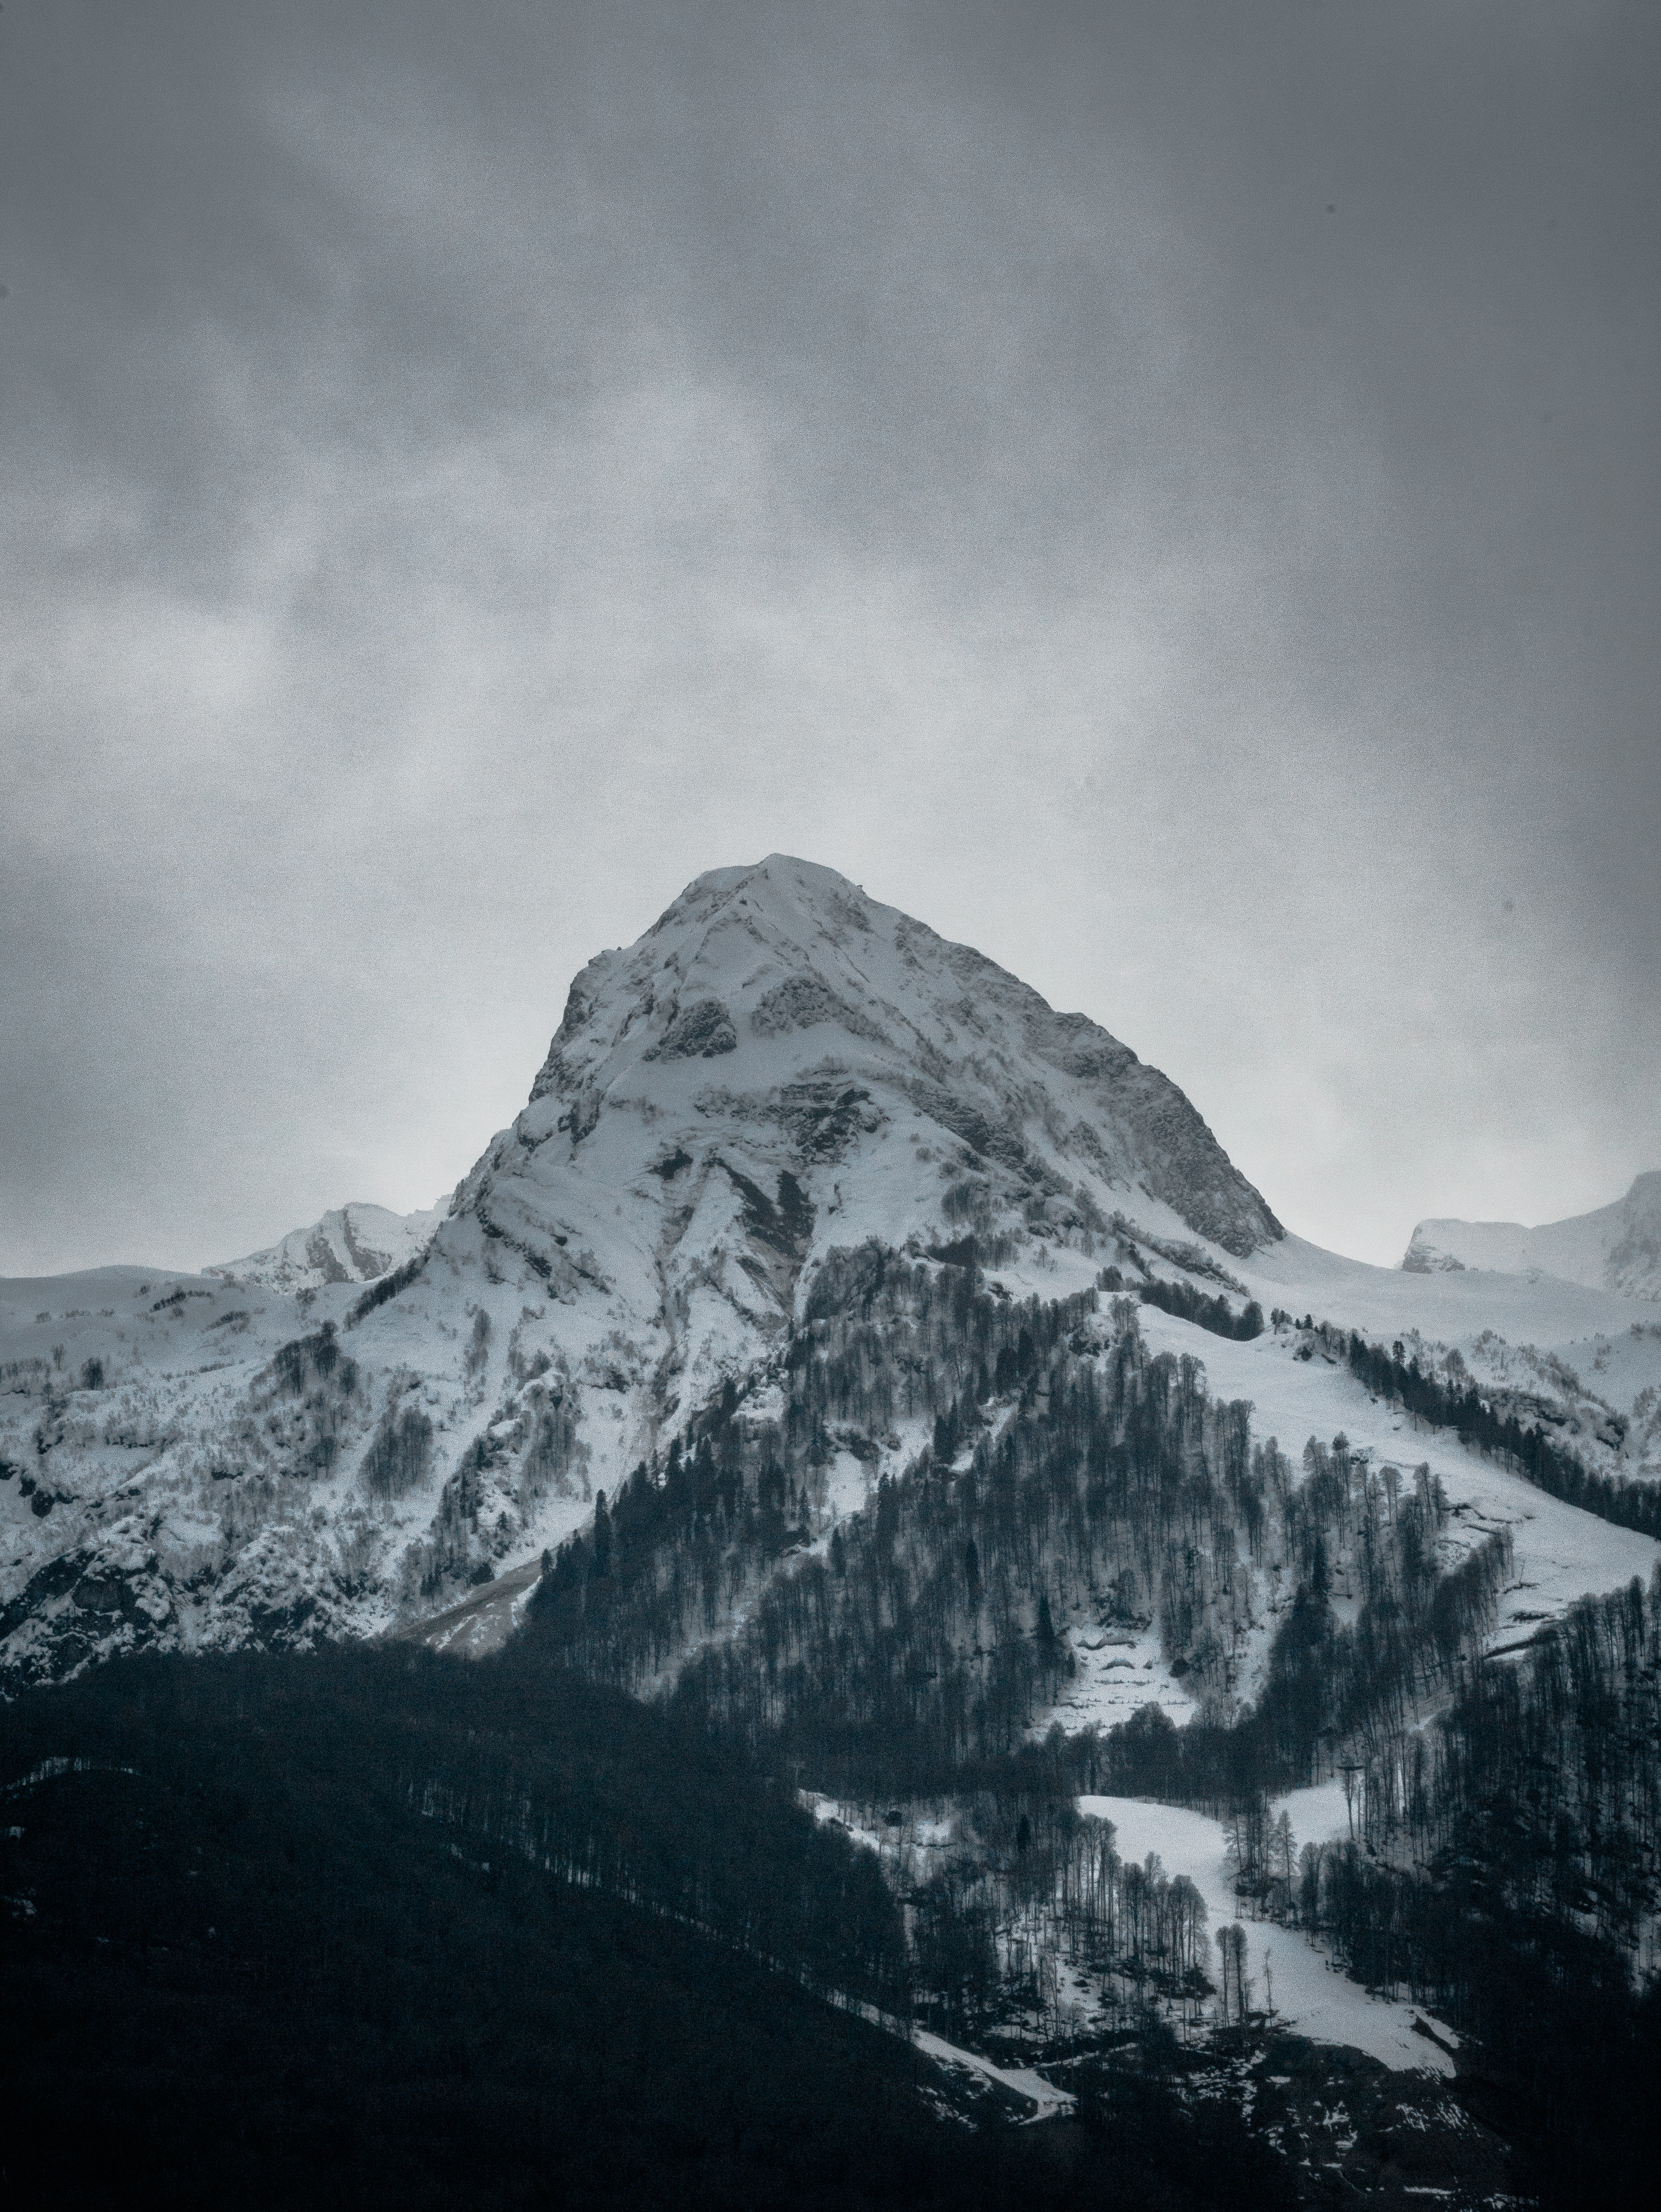
mountainous landforms, mountain, sky, cloud, highland, nature, black, mountain range, atmospheric phenomenon, hill, natural landscape, ridge, wilderness, black and white, snow, atmosphere, alps, fell, winter, tree, summit, monochrome photography, massif, monochrome, landscape, hill station, sunlight, horizon, valley, photography, meteorological phenomenon, national park, world, mount scenery, stock photography, road